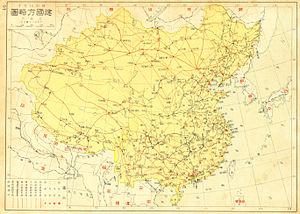
Dans l’ancien Tibet, selon la Mission permanente de la République populaire de Chine auprès de l'ONU, l’industrie était quasi inexistante, tout métal devait être importé. Au contraire la tibétologue Katia Buffetrille indique que les Tibétains exploitaient des mines.
Le Tibet, ou anciennement Thibet, est une région de plateau située au nord de l'Himalaya en Asie, habitée traditionnellement par les Tibétains et d'autres groupes ethniques et comportant également une population importante de Hans et de Huis. Le Tibet est le plateau habité le plus élevé de la planète, avec une altitude moyenne de 4 900 m.